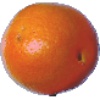
Label: tangelo